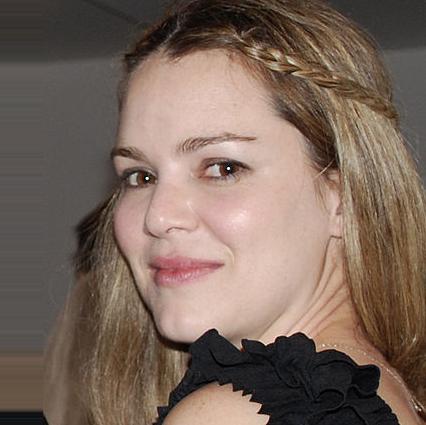
Age: 36